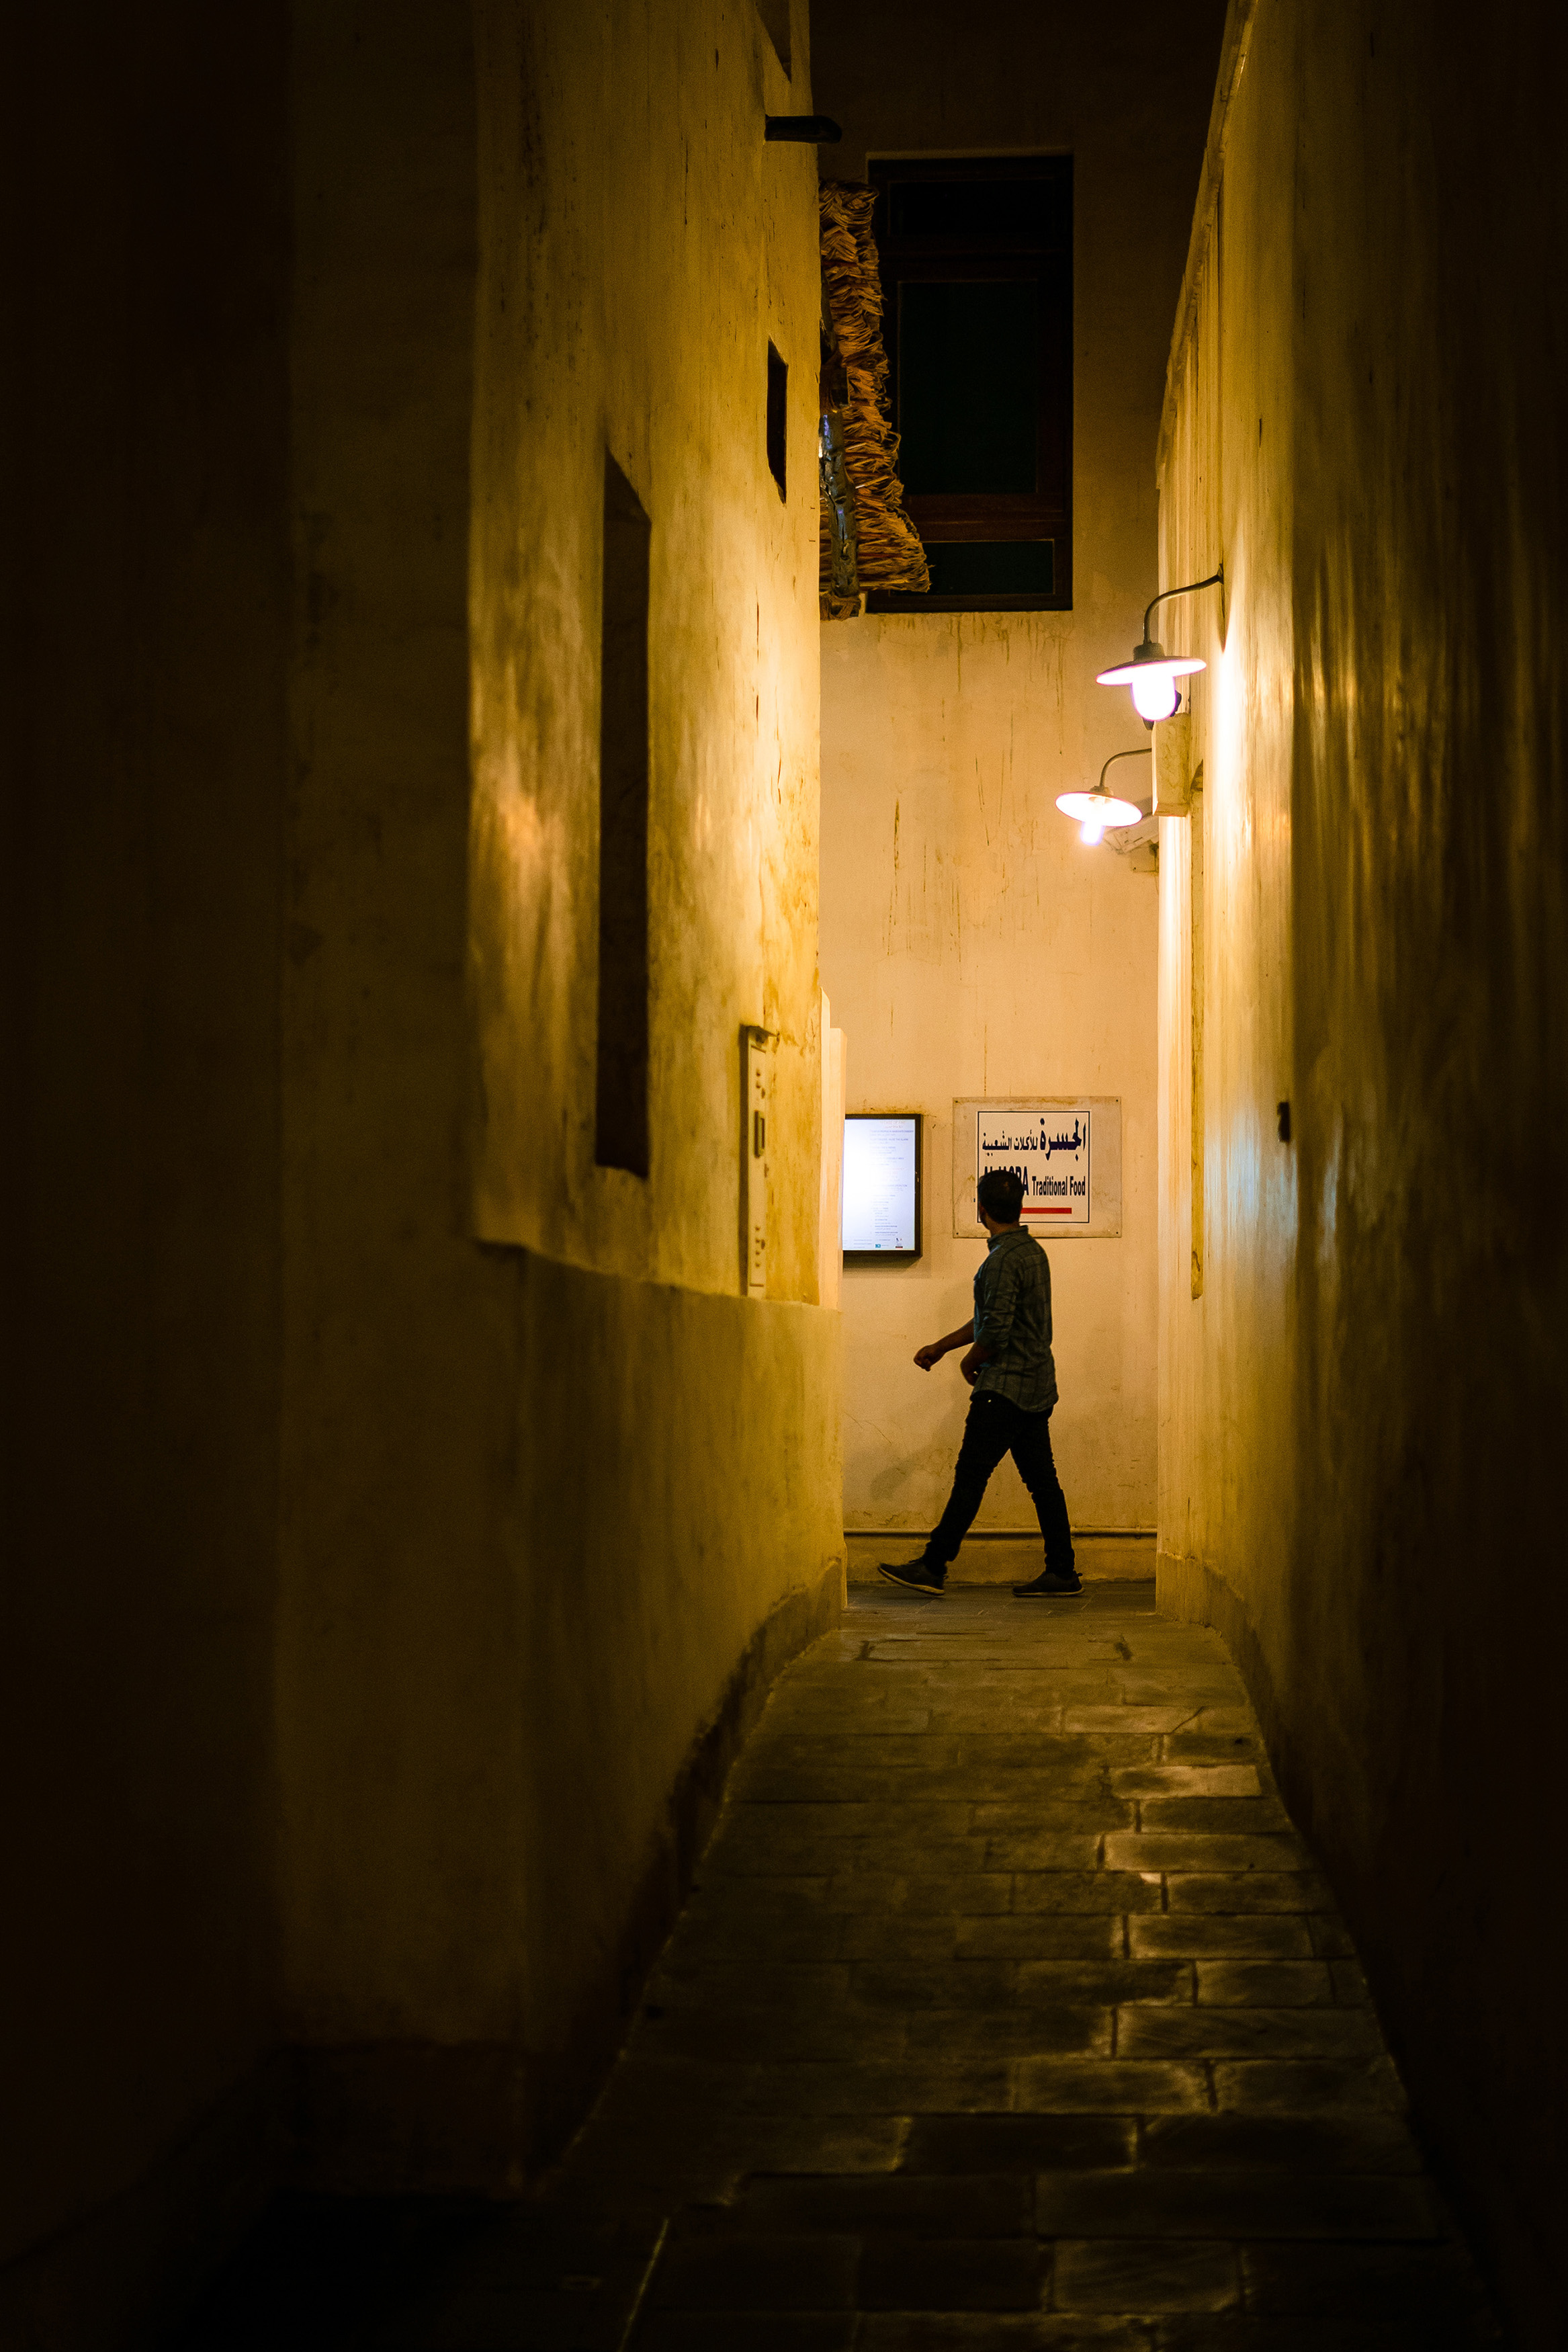
light, yellow, alley, street, darkness, shadow, lighting, night, wall, infrastructure, road, human, architecture, photography, Tints and shades, street light, flooring, light fixture, window, evening